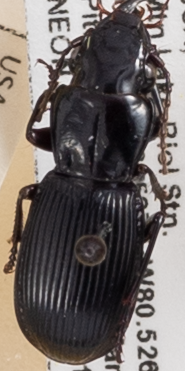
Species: Pterostichus rostratus
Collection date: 2022-07-12
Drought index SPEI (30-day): -0.348
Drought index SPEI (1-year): -0.9
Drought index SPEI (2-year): -0.39